Turks in Germany

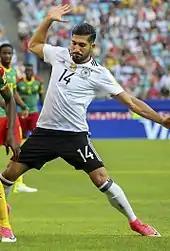
Germany national team player Emre Can

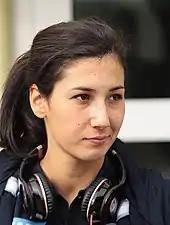
Germany national team player Sara Doorsoun

By the 1990s the Turkish Germans became more influential in the music industry in both Germany and Turkey. In general, many Turkish Germans were brought up listening to Turkish pop music, which greatly influenced the music they began to produce. They were also influenced by hip-hop music and rap music.